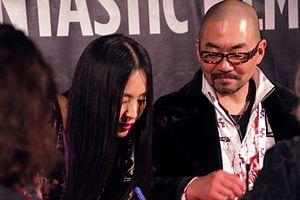
Eihi Shiina, née le 3 février 1976 à Fukuoka au Japon est une actrice et un mannequin japonais.